Jerusalem Sports Quarter

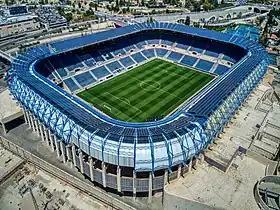
Teddy Stadium

Teddy Stadium (Hebrew: אצטדיון טדי, Itztadion Teddy) is the main football stadium in Jerusalem. The stadium is named for long-time Jerusalem mayor Teddy Kollek, who was in office during the time of its construction and was one of its prominent advocates. It opened in 1991 and has a capacity of 31,733